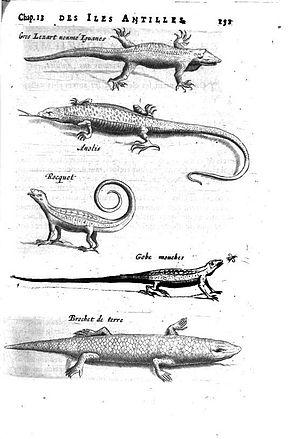
Histoire naturelle et morale des iles Antilles de l'Amerique p151
Charles de Rochefort était un pasteur et écrivain français établi en Hollande ayant voyagé aux Antilles et auteur de deux œuvres.